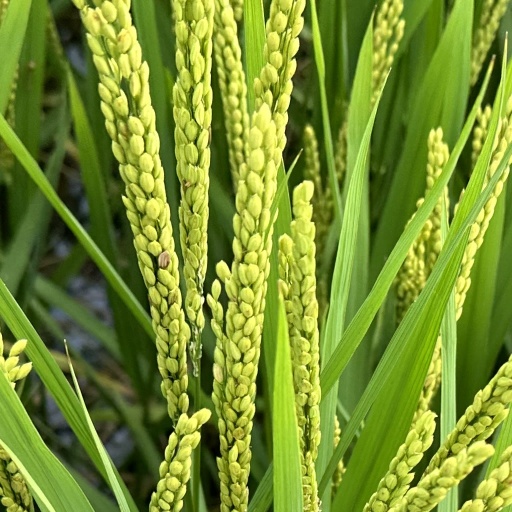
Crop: rice